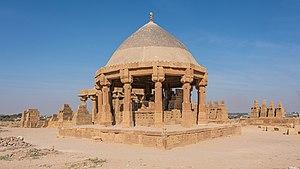
Karachi